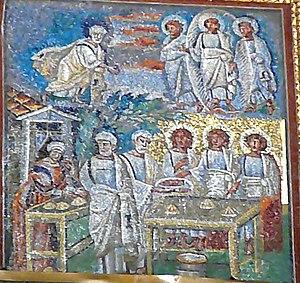
La théologie de l'icône est une des composantes de la théologie chrétienne, et en particulier de la théologie chrétienne orthodoxe. Cette dernière a été développée au milieu du XXᵉ, notamment par Léonide Ouspensky, iconographe et théologien russe de Paris, également par Egon Sendler. Ils avaient été précédés notamment par Paul Florensky. Mais la théologie de l'icône est présente depuis que l'on s'interroge sur la question de savoir : « Quelle est l'essence de l'icône ? ». Or, on se trouve déjà devant les débuts d'une théologie de l'icône dans les textes de Léontios de Néapolis, évêque de Néapolis à Chypre au VIIᵉ siècle et de ceux de Basile de Césarée, mort en 379, dans son Traité du Saint-Esprit. D'autres théologiens ont étudié la théologie de l'icône tels Nicéphore Iᵉʳ de Constantinople, dans son traité contre l'empereur iconoclaste Constantin V et Jean Damascène, qui fut frappé d'anathème à titre posthume par le concile iconoclaste de Hiéreia, en 754.